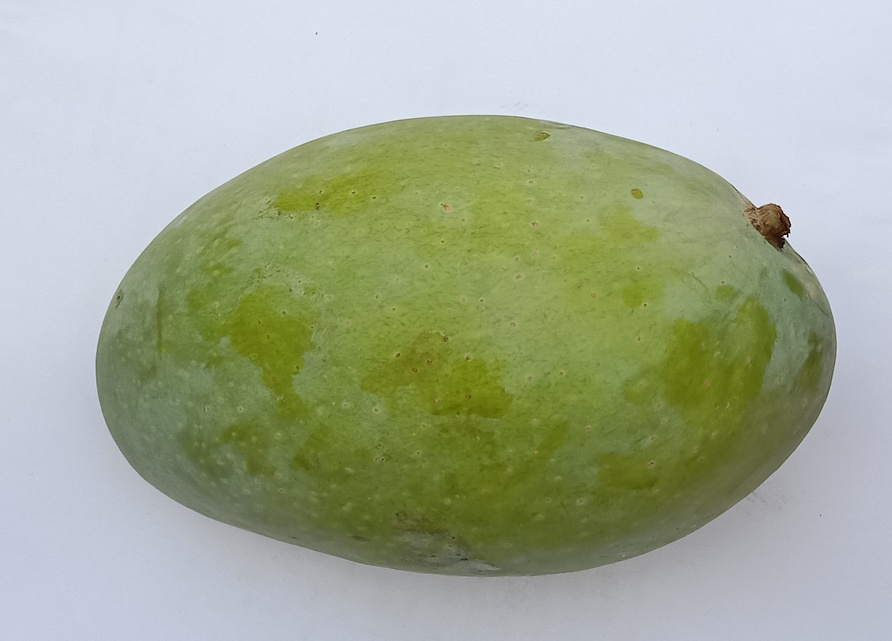
Mango variety: Fajri